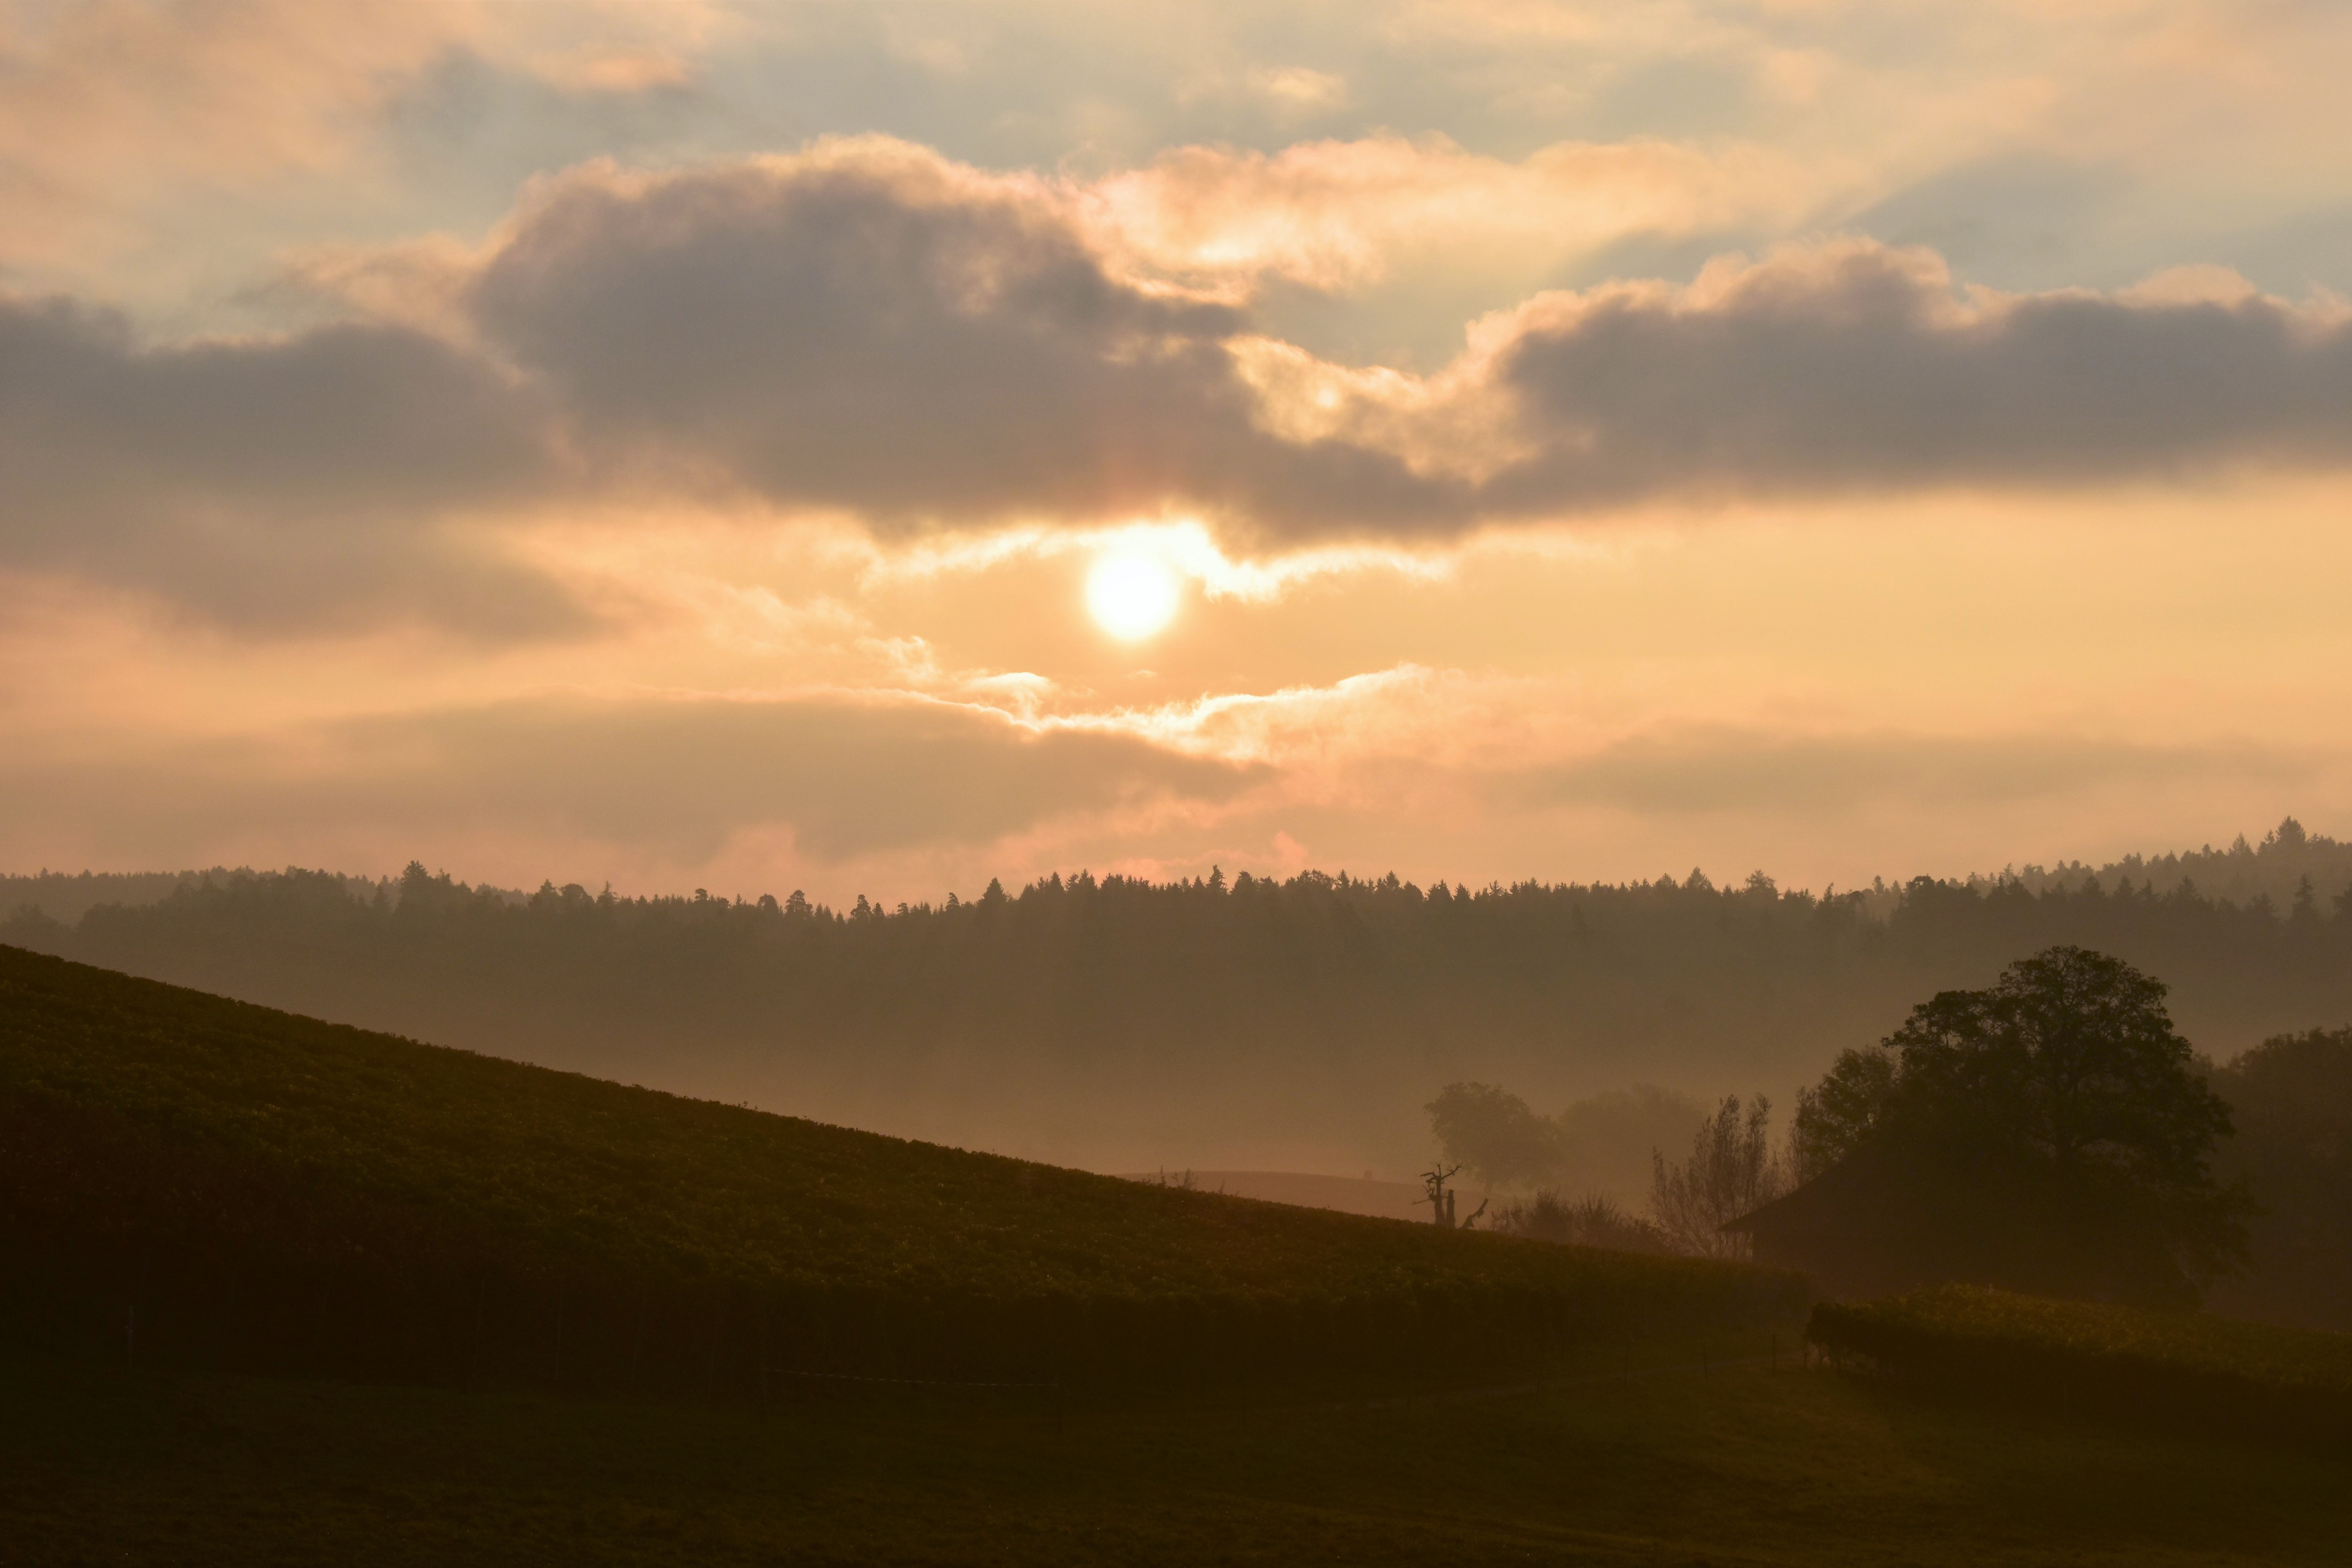
landscape, nature, horizon, mountain, cloud, sky, sun, fog, sunrise, sunset, mist, field, prairie, sunlight, morning, hill, dawn, atmosphere, dusk, evening, weather, haze, plain, skies, clouds, grassland, morgenstimmung, afterglow, back light, rural area, atmospheric phenomenon